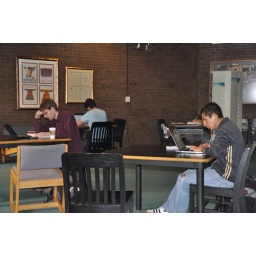
Students use laptop computers in lounge area